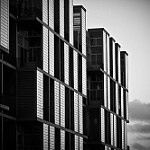
Label: B & W